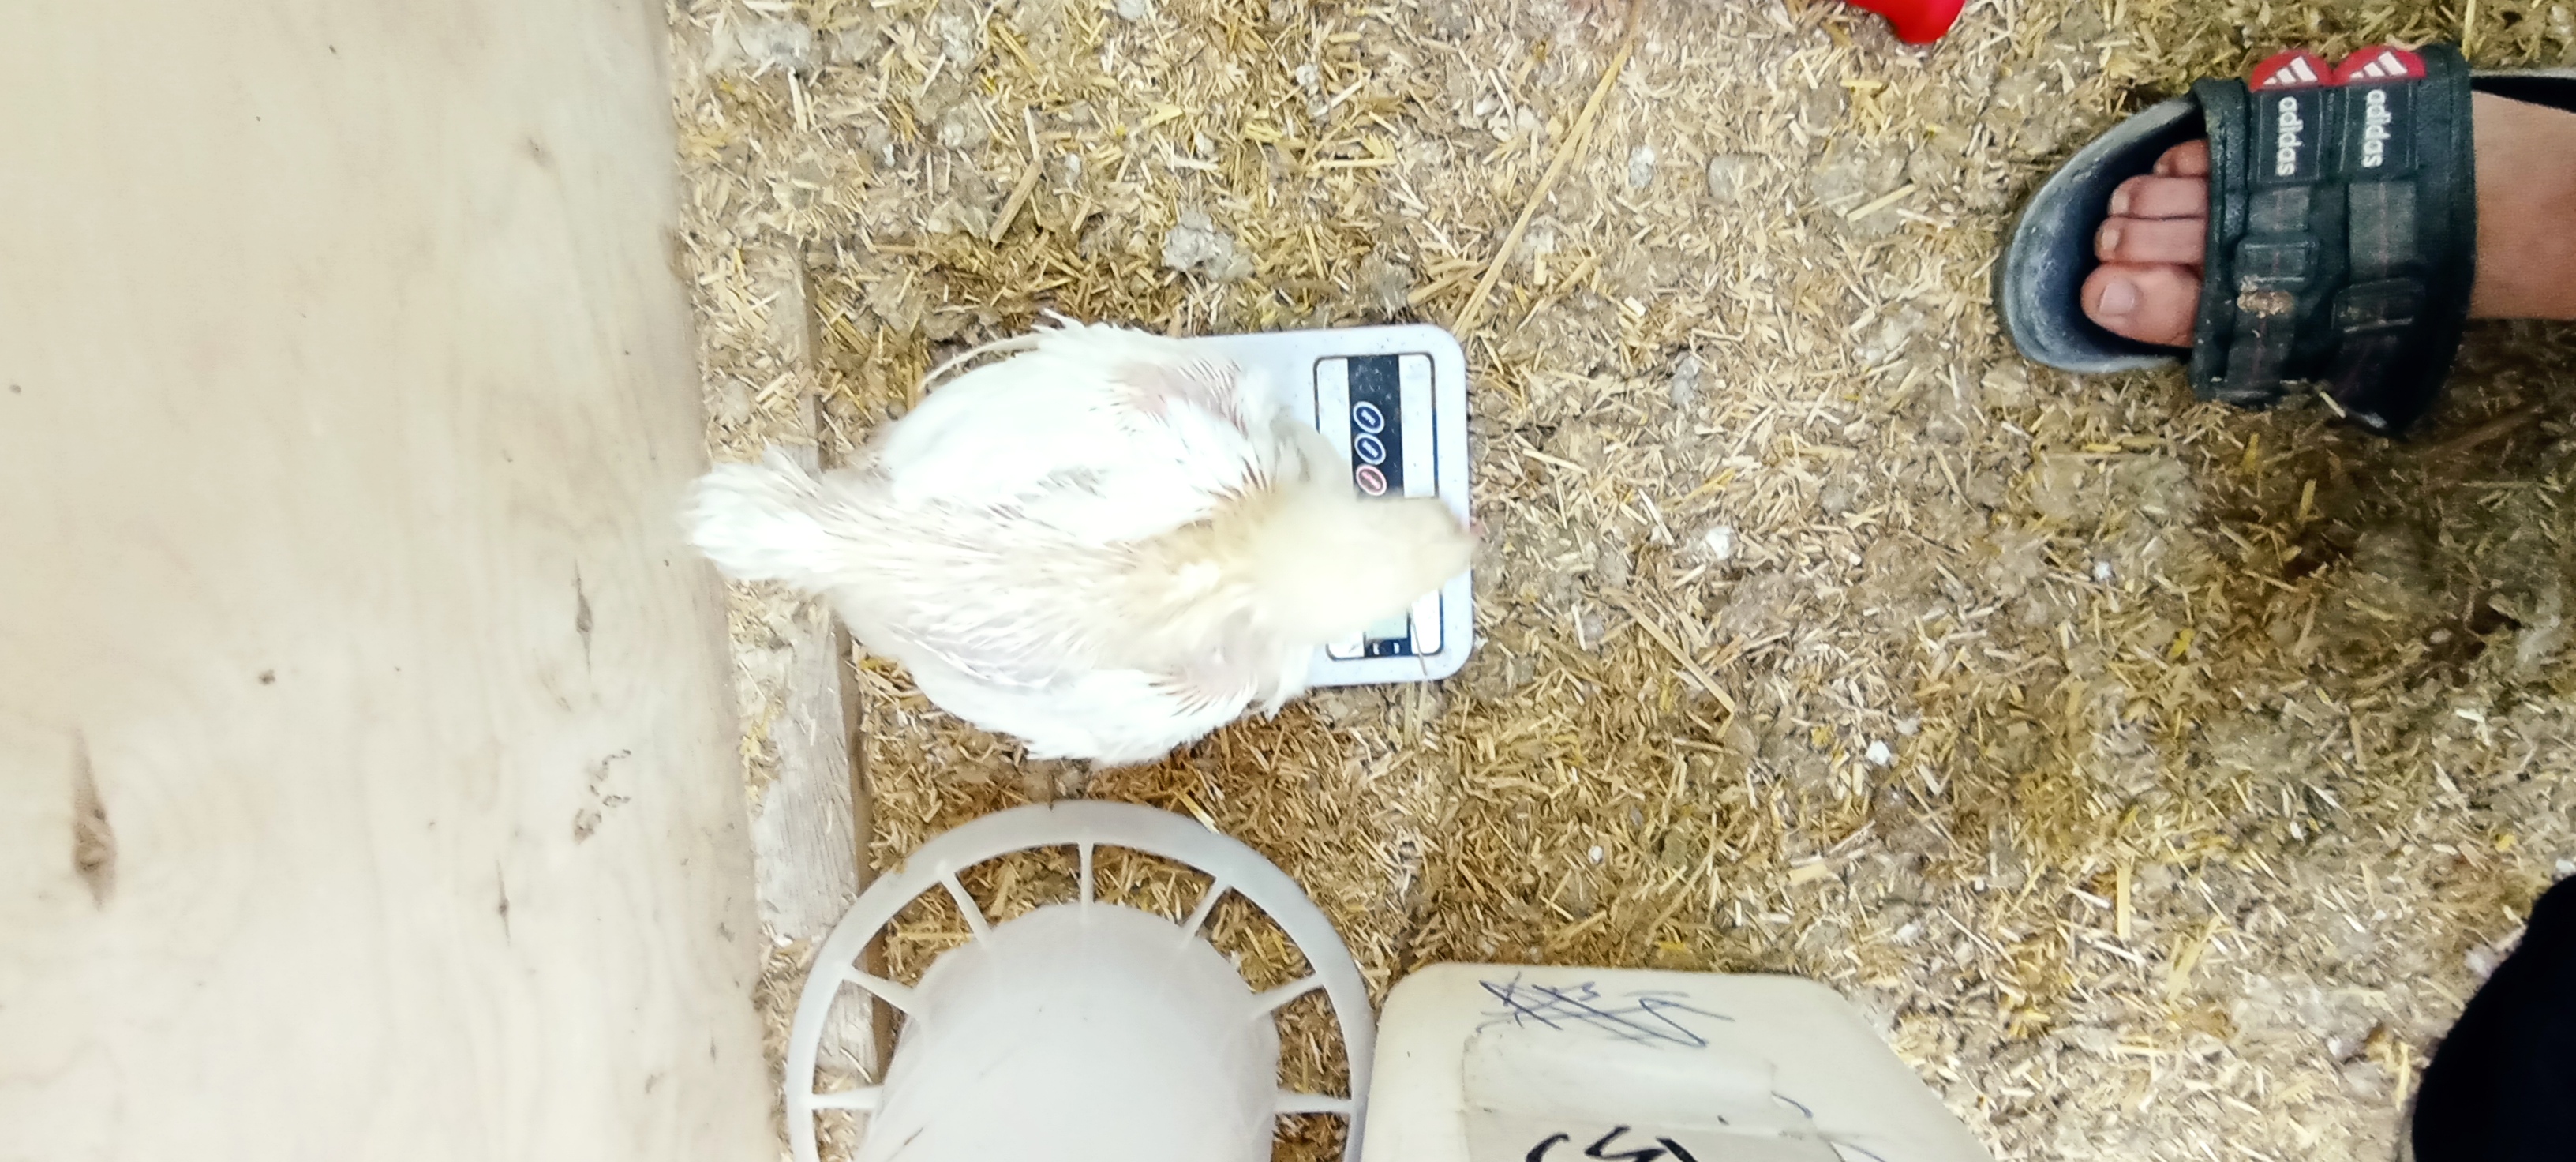
Weight: 1306 g